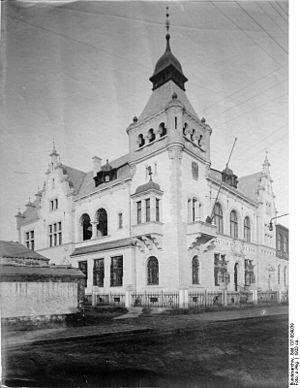
La Deutsch-Asiatische Bank est une banque de commerce allemande qui fut fondée en 1889 à Changhaï, avec un capital de cinq millions de taels de Changhaï. Elle joua un grand rôle dans le financement du chemin de fer en Chine, à l'instar des banques britanniques et françaises, et dans l'émission des emprunts d'État chinois.